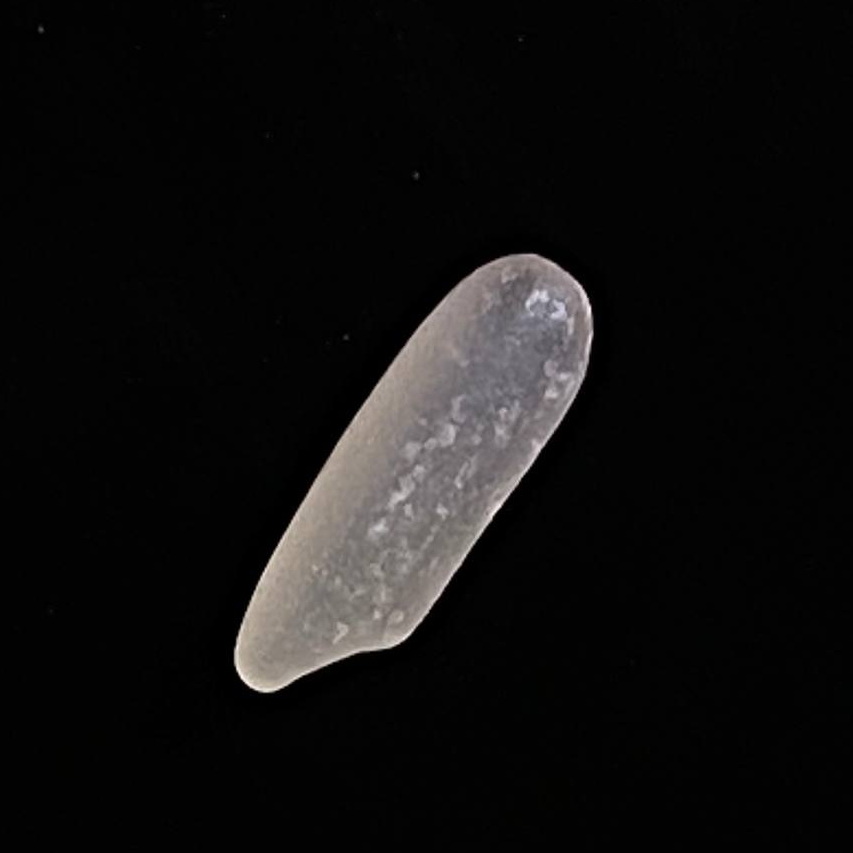
Rice variety: BR28